Gilles Street

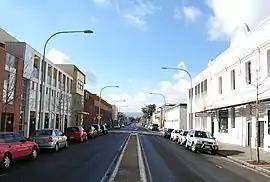
Gilles Street in 2010

Gilles Street is a thoroughfare in the south-eastern sector of the centre of Adelaide, South Australia. It runs east–west between East Terrace and King William Street, crossing Hutt Street and Pulteney Street. It was named after Osmond Gilles, an early treasurer of the colony of South Australia on 23 May 1837.